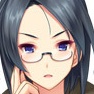
Portrait style: Anime Portrait